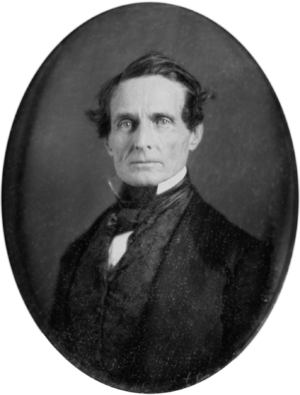
Jefferson Davis, né le 3 juin 1808 à Fairview et mort le 6 décembre 1889 à La Nouvelle-Orléans, est un officier et homme d'État américain, président des États confédérés pendant la guerre de Sécession.